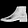
Label: Ankle boot